Ohio State Route 799

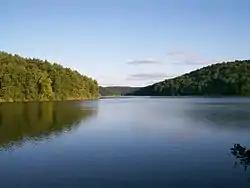
Clendening Lake from SR 799

This state highway exists entirely within the western part of Harrison County. SR 799 is not a part of the National Highway System.